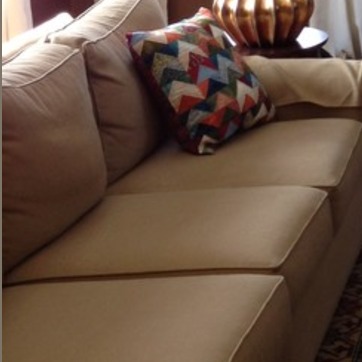
Material: fabric